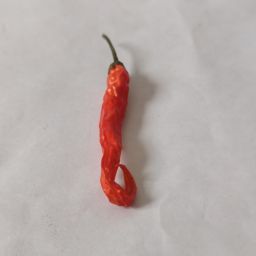
Crop: Chile Pepper
Quality: Dried